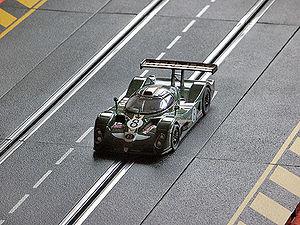
Le circuit routier électrique est en quelque sorte l'application du principe du train électrique aux autos miniatures.